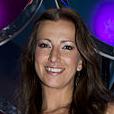
Age: 35